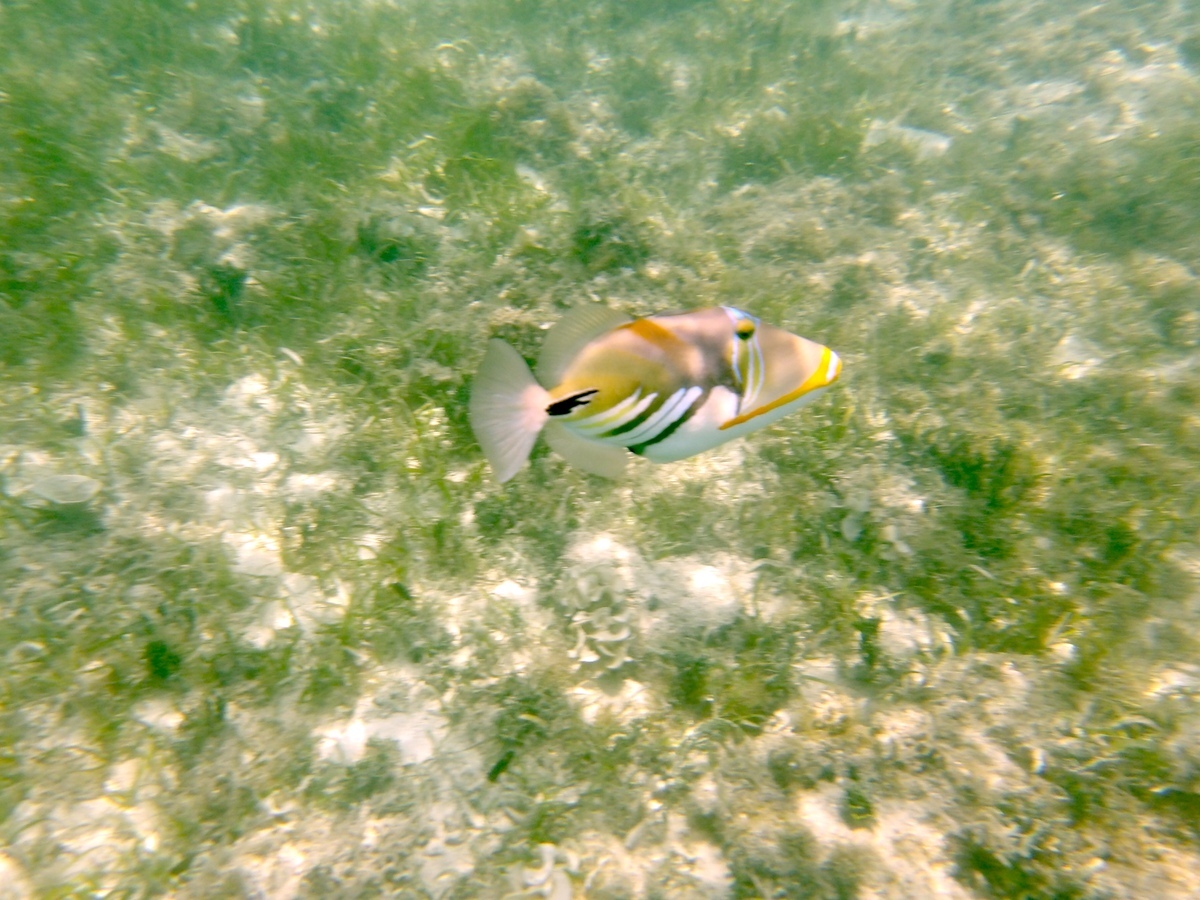
Rhinecanthus aculeatus (Lagoon Triggerfish)